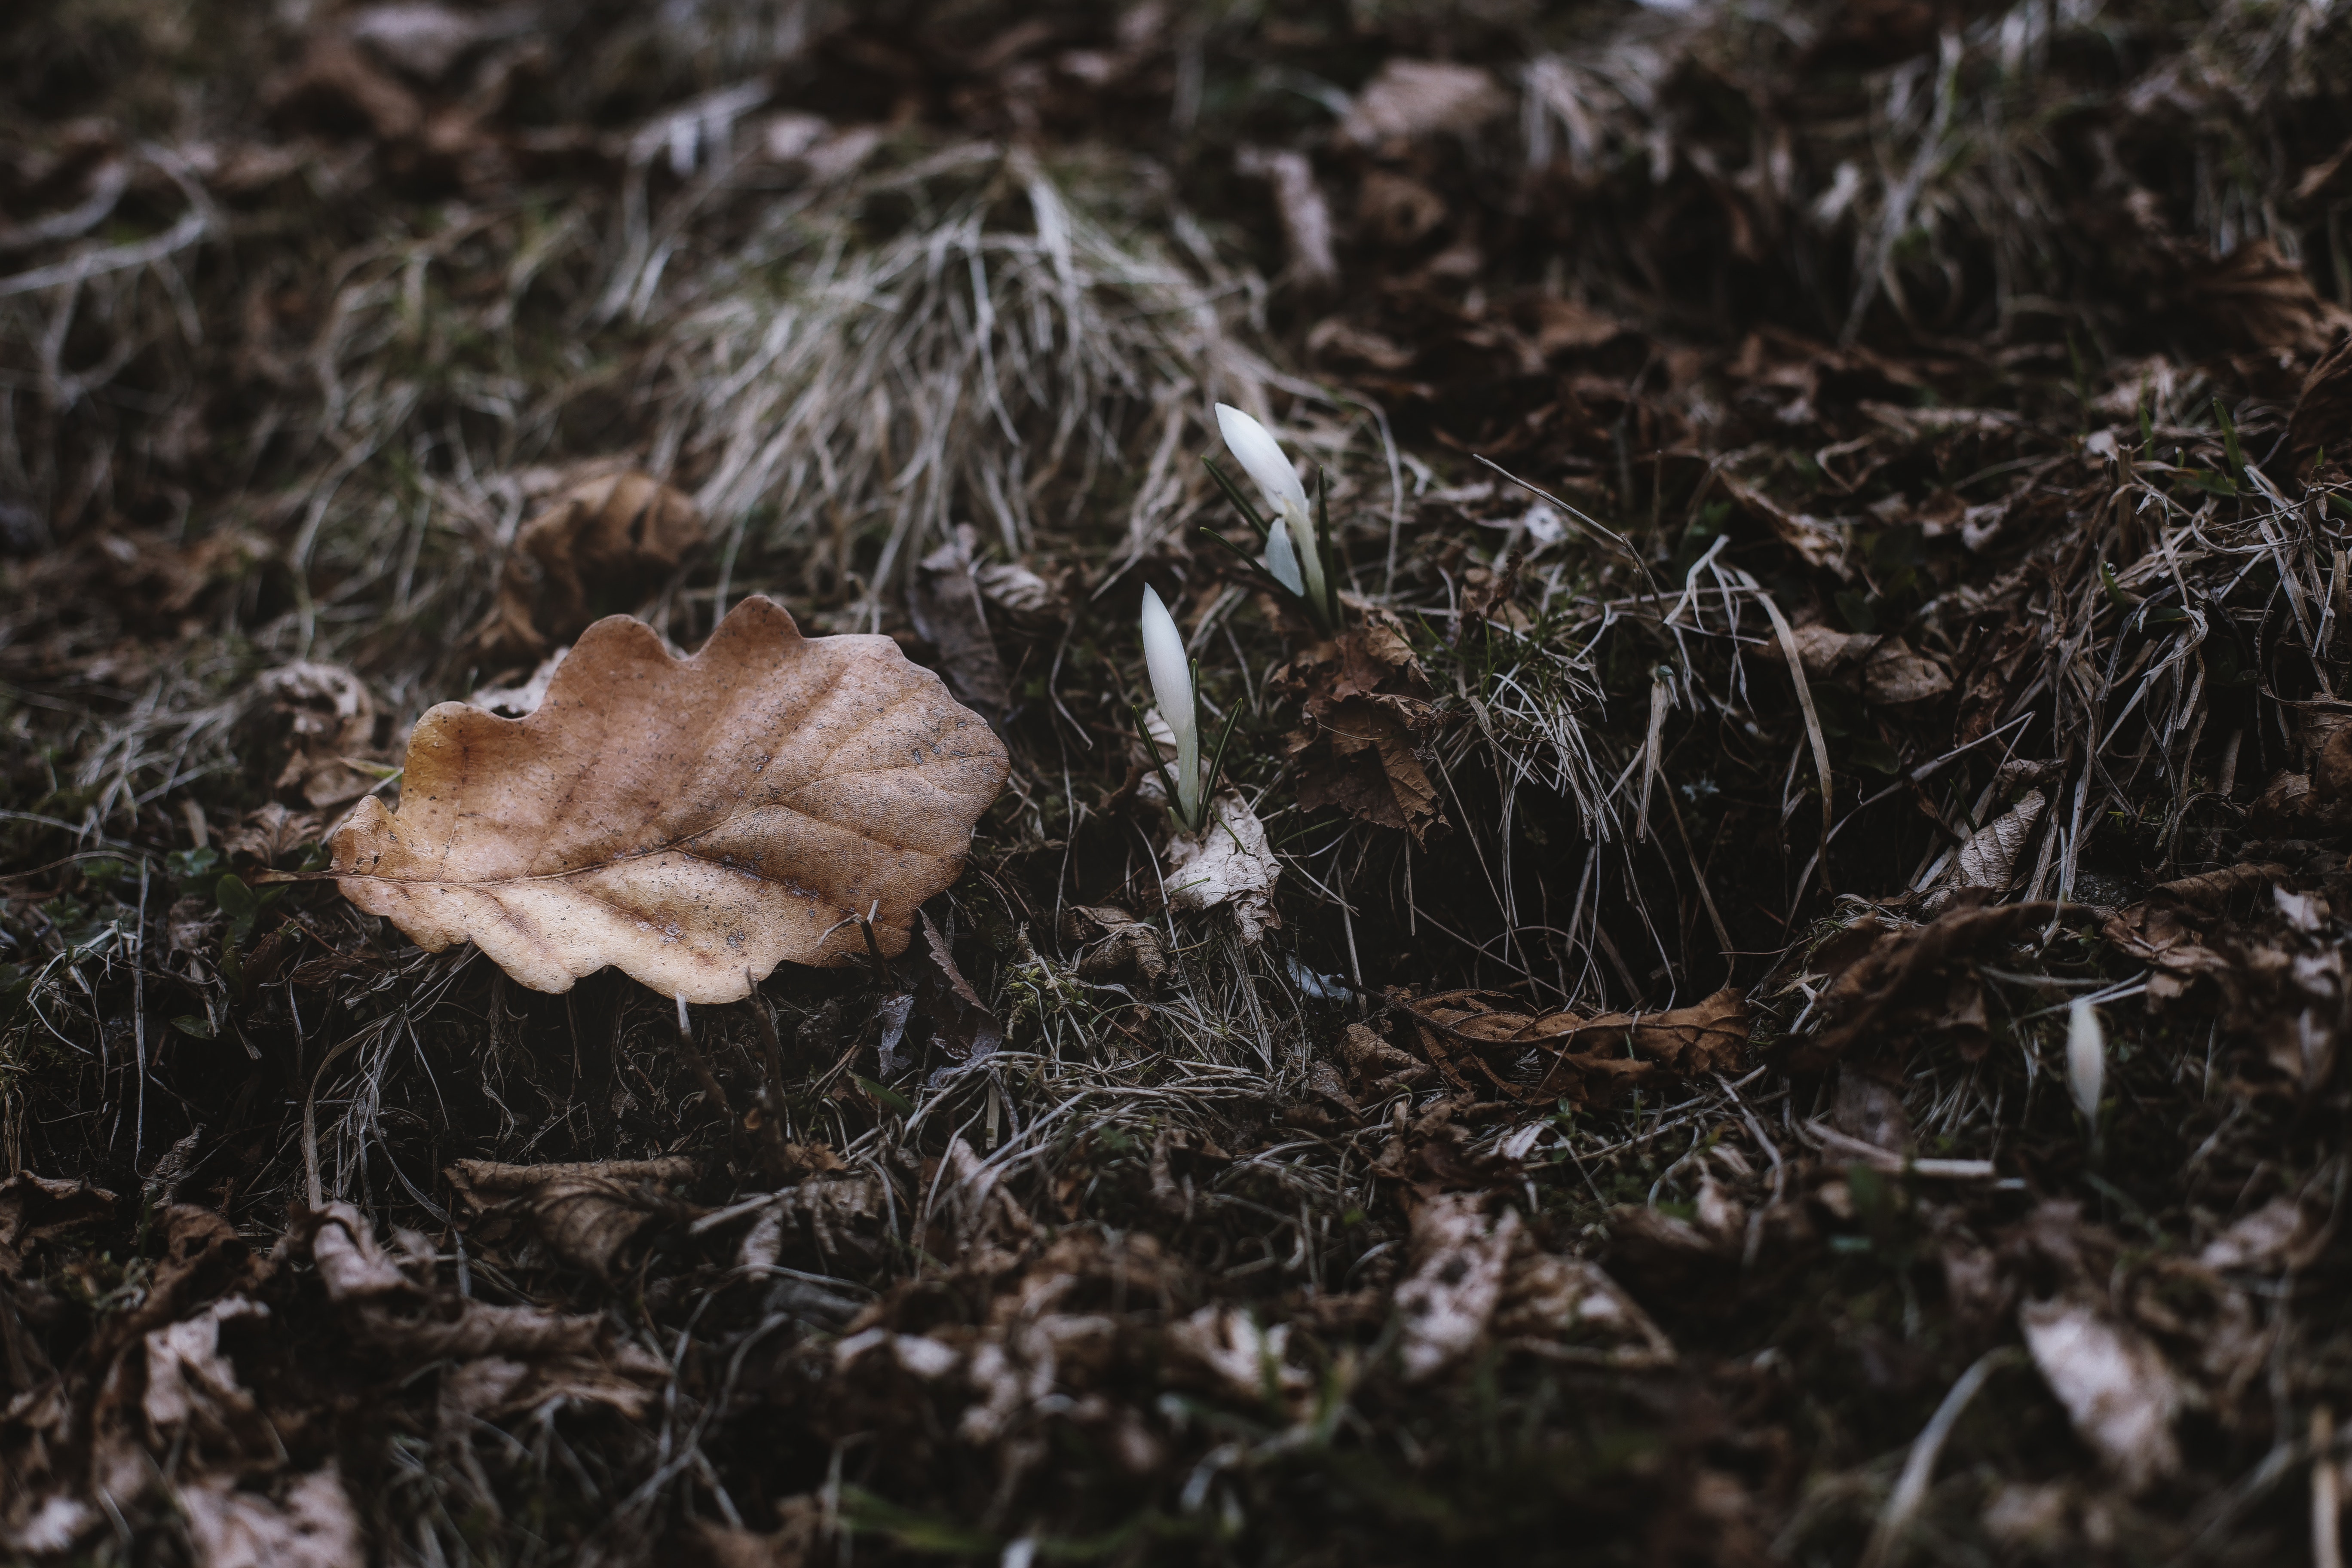
leaf, natural landscape, brown, grass, soil, organism, fungus, tree, plant, adaptation, photography, wood, twig, autumn